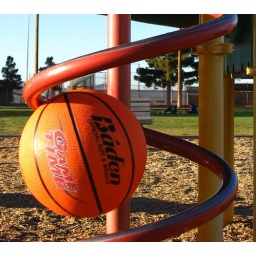
basket ball in motion